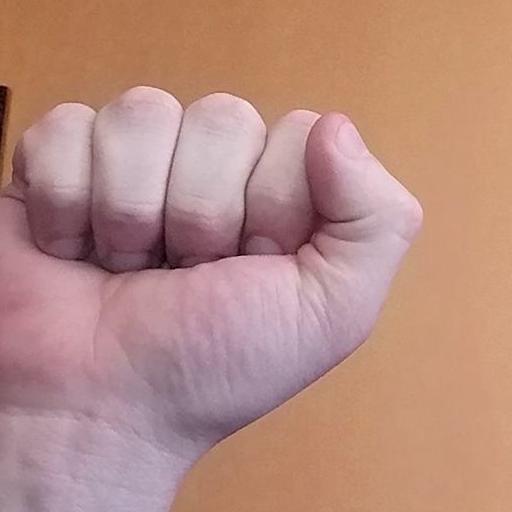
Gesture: fist